Constantin Guys

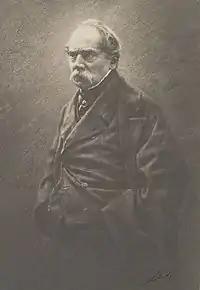
Constantin Guys by Nadar

Constantin Guys (born Ernest-Adolphe Guys de Saint-Hélène, December 3, 1802 – December 13, 1892) was a French Crimean War correspondent, water color painter and illustrator for British and French newspapers.